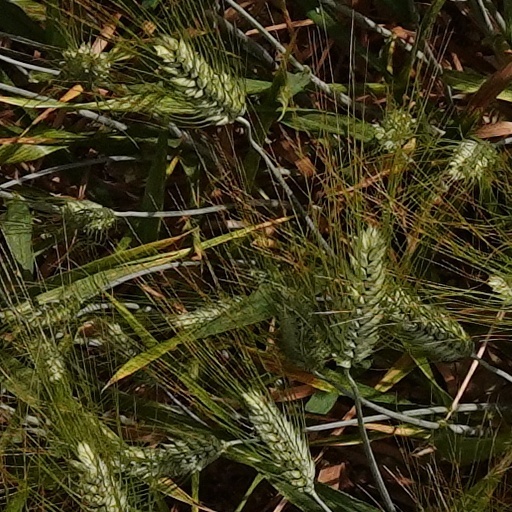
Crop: wheat